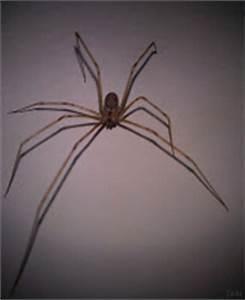
spider